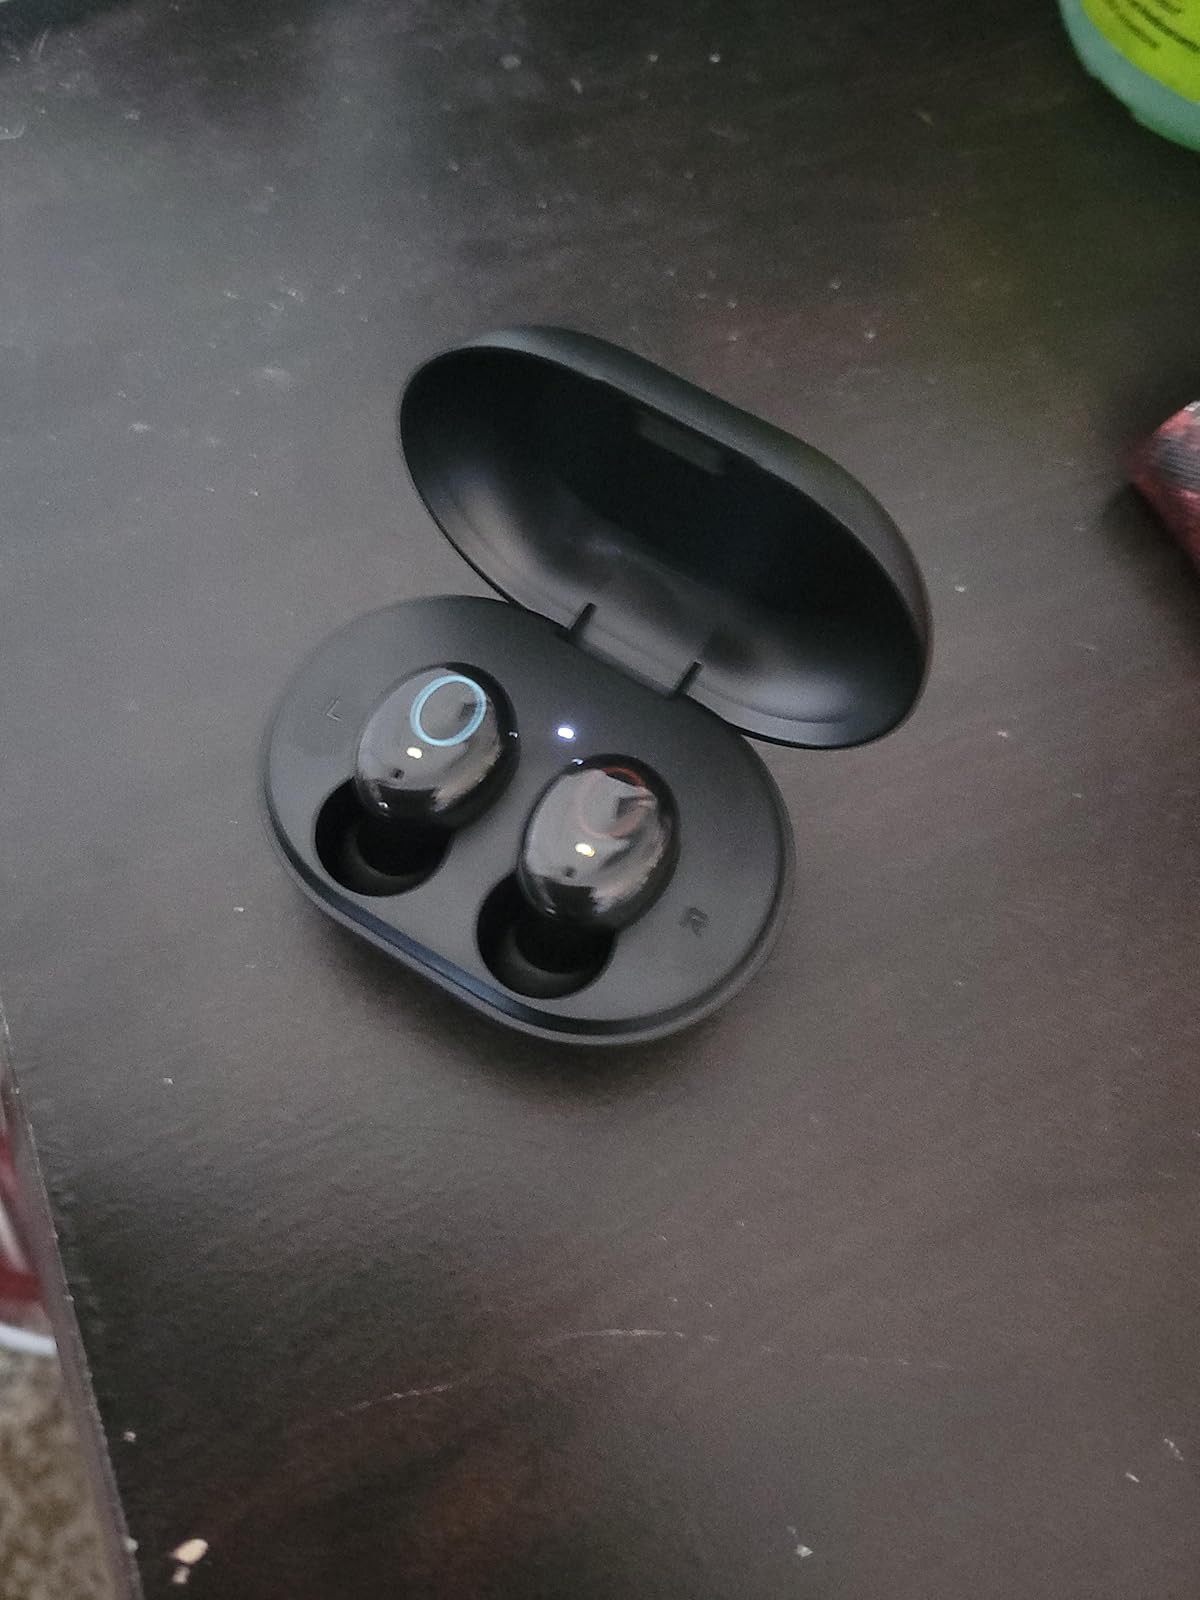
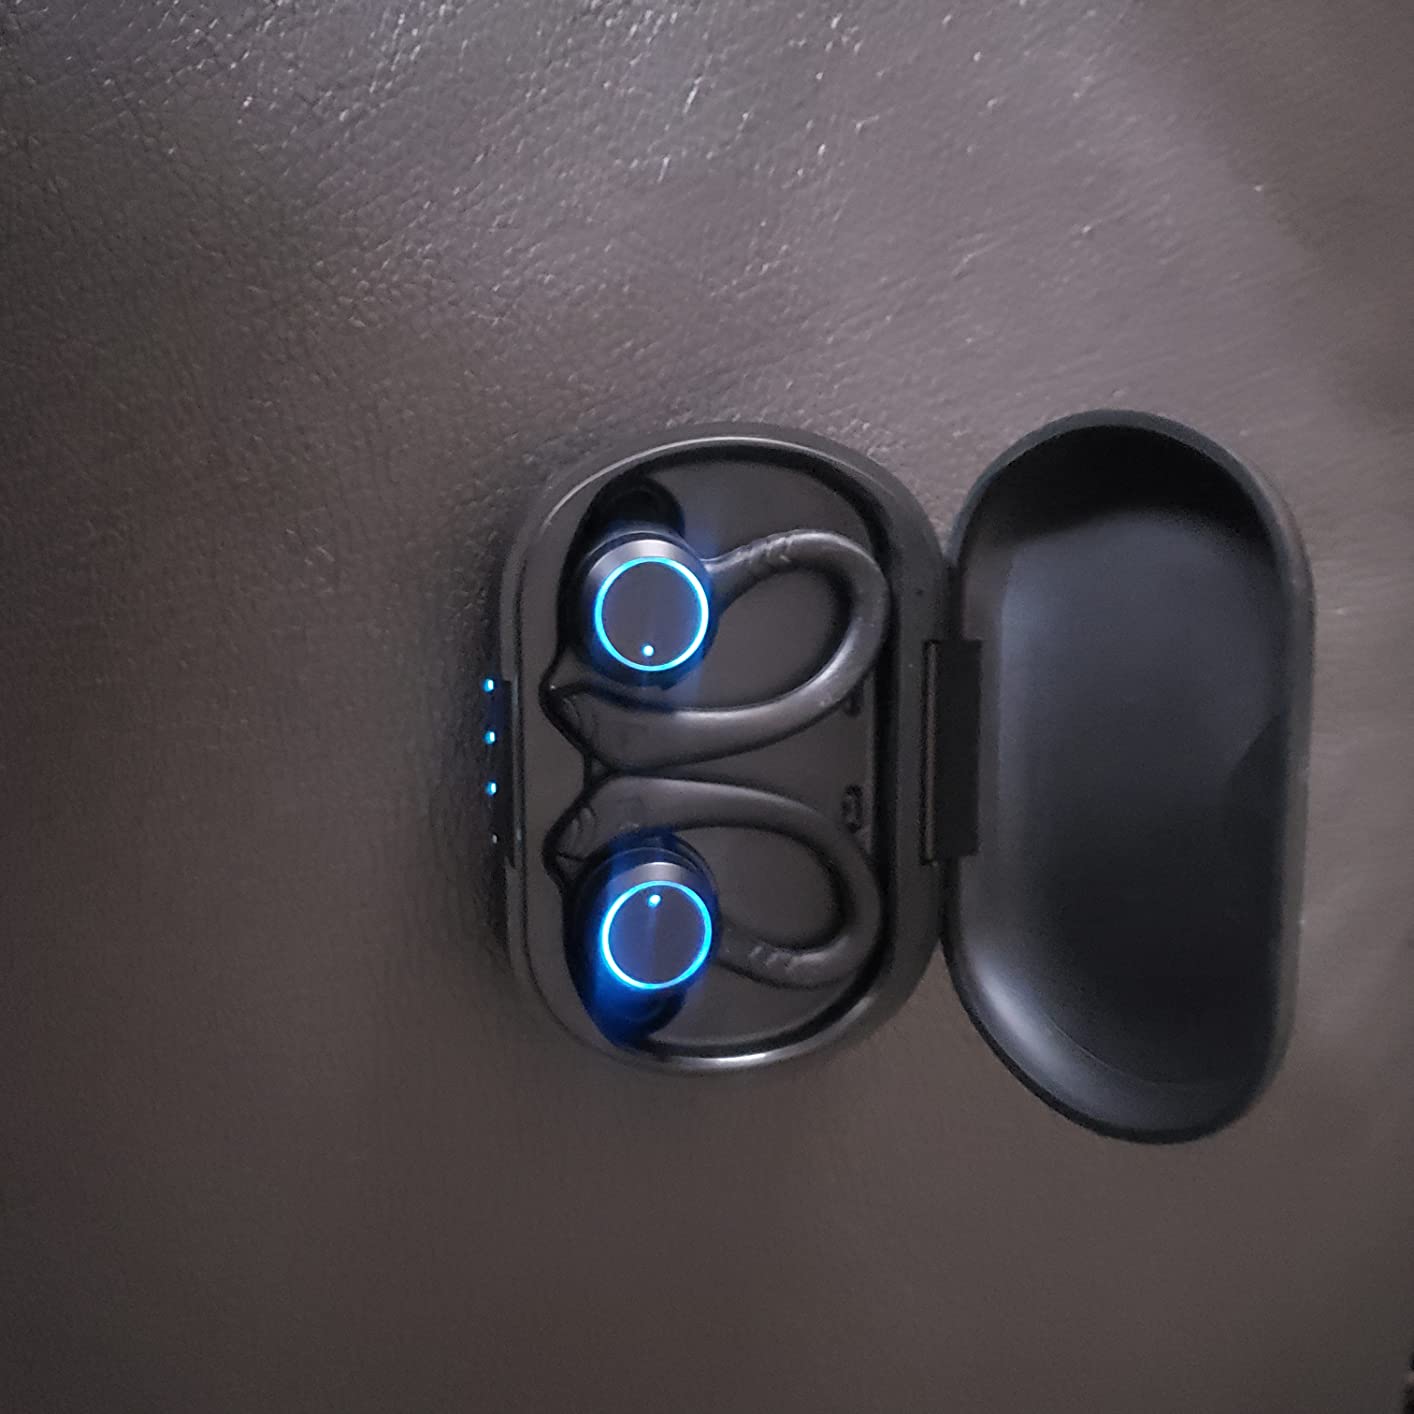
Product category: earbuds
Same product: no